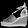
Label: Sandal